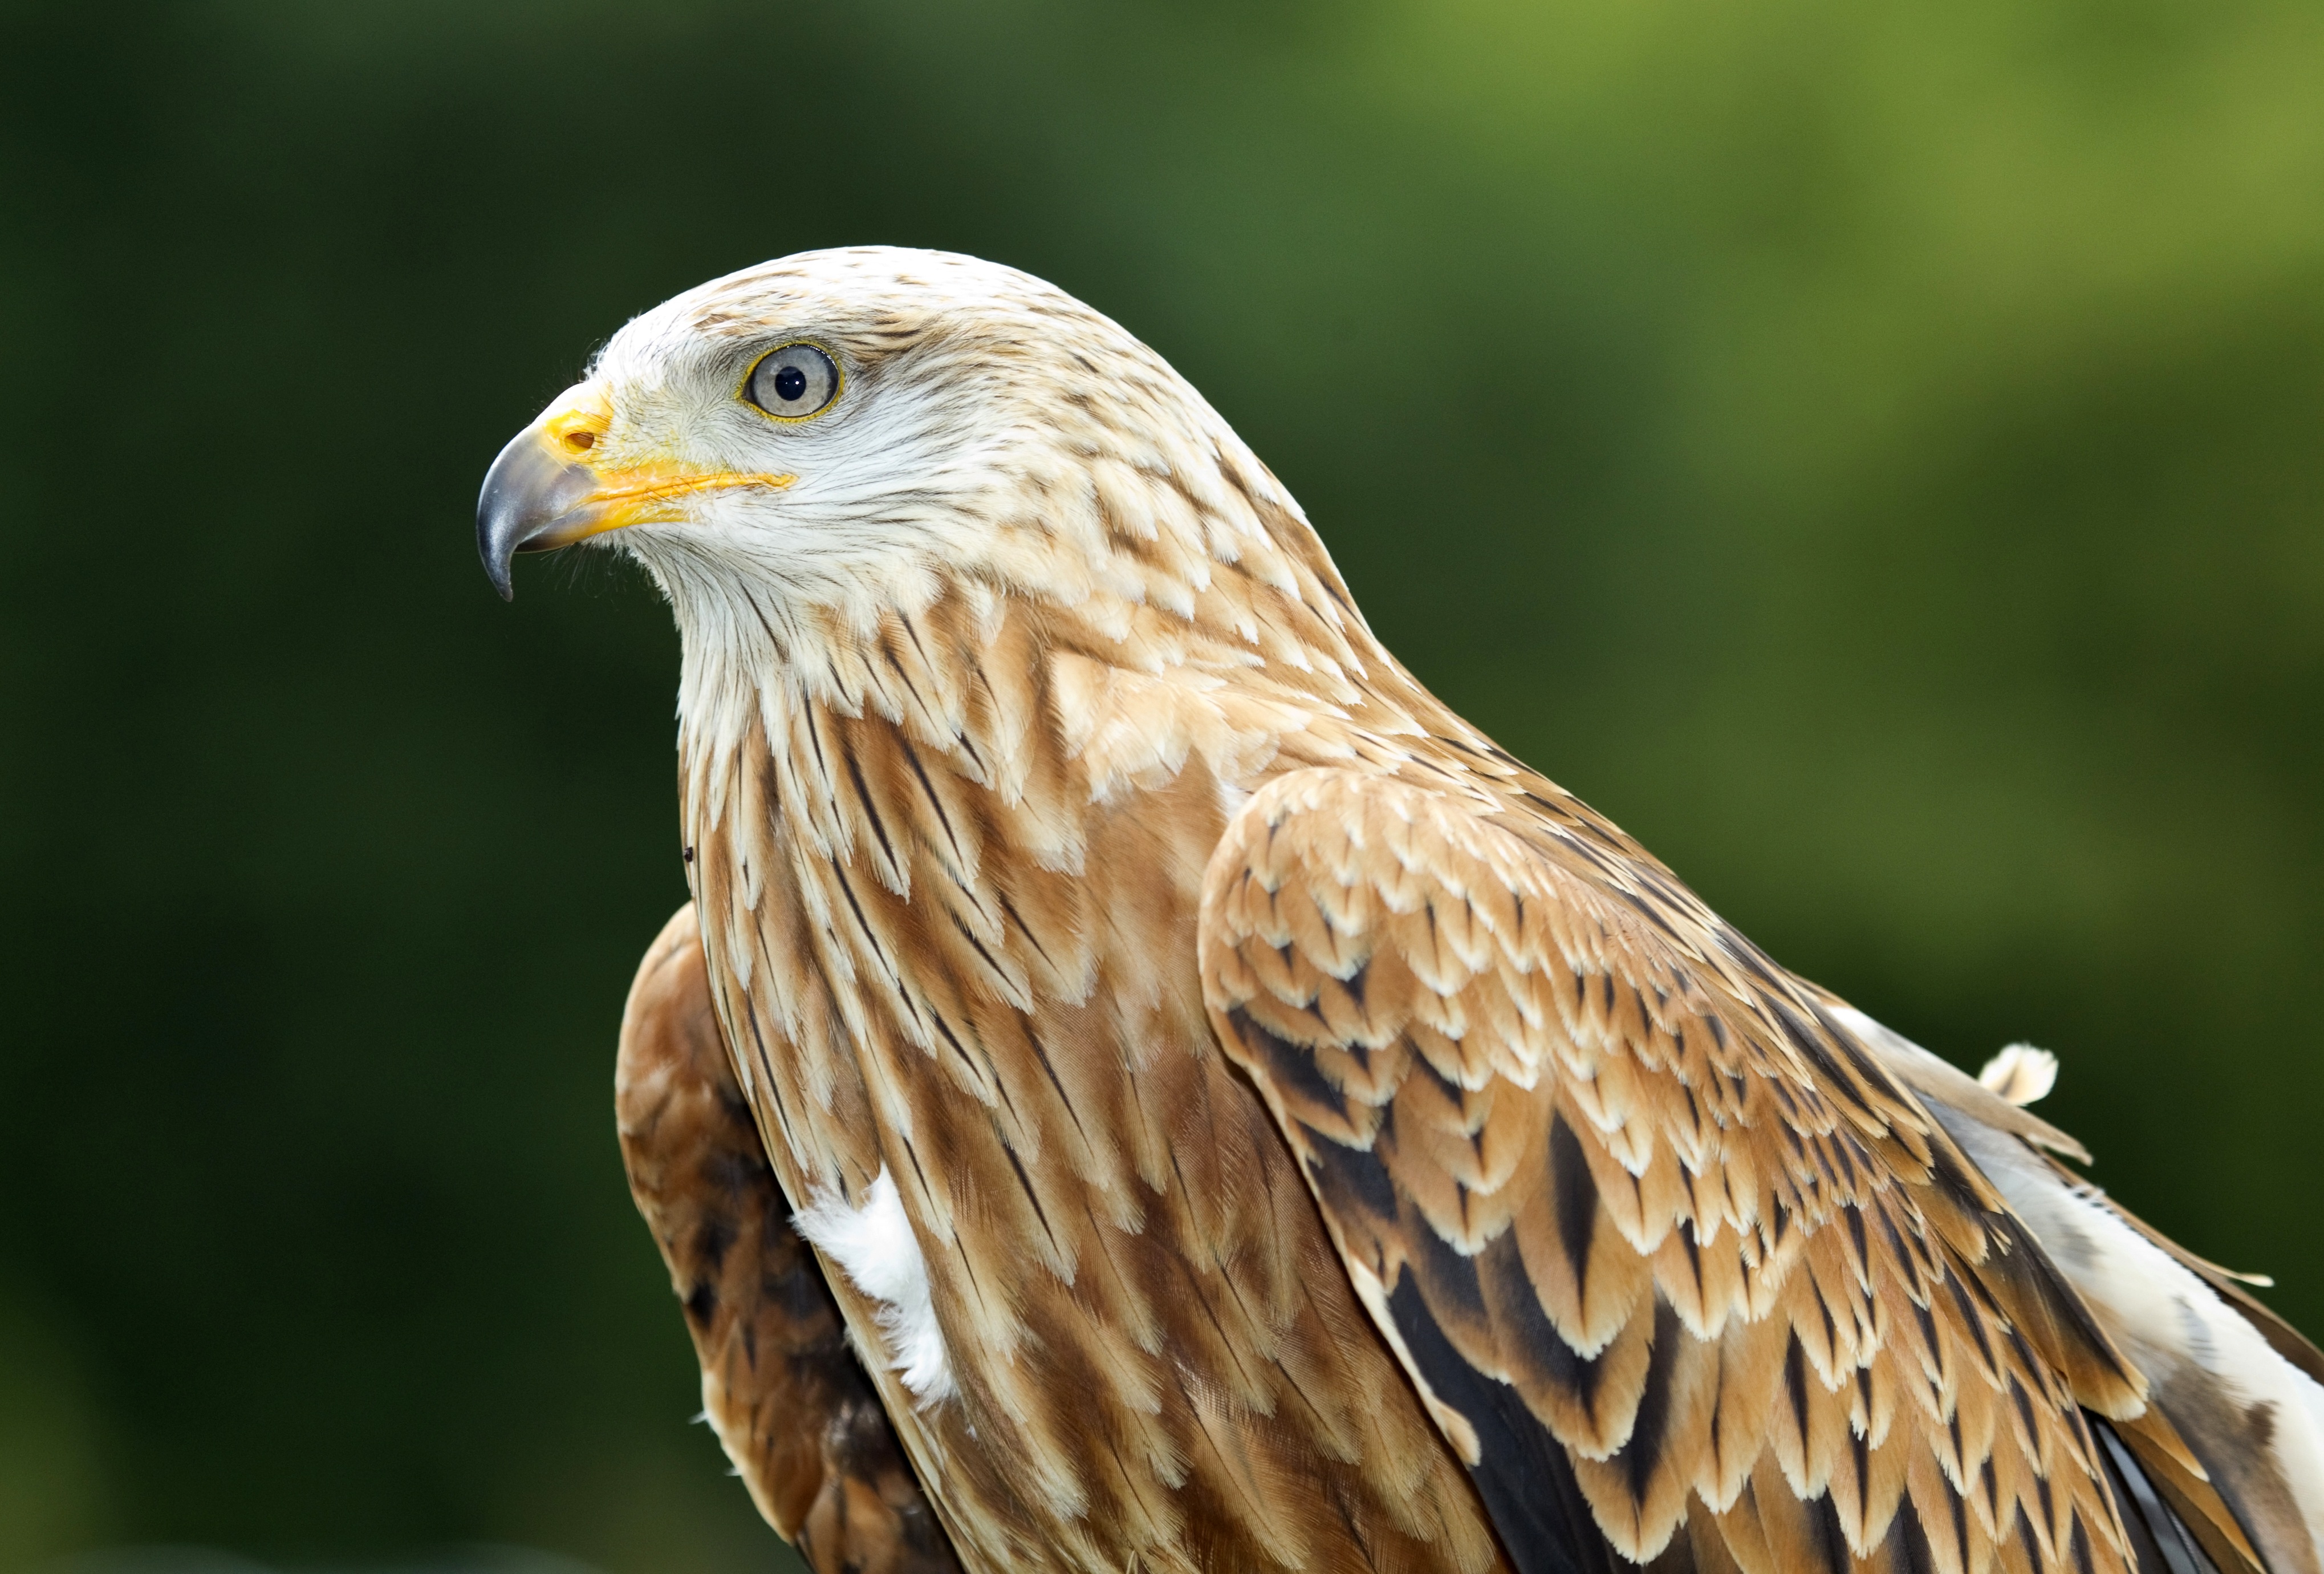
bird, wing, wildlife, zoo, kite, beak, eagle, hawk, fauna, bird of prey, bald eagle, close up, vertebrate, falcon, buzzard, accipitriformes